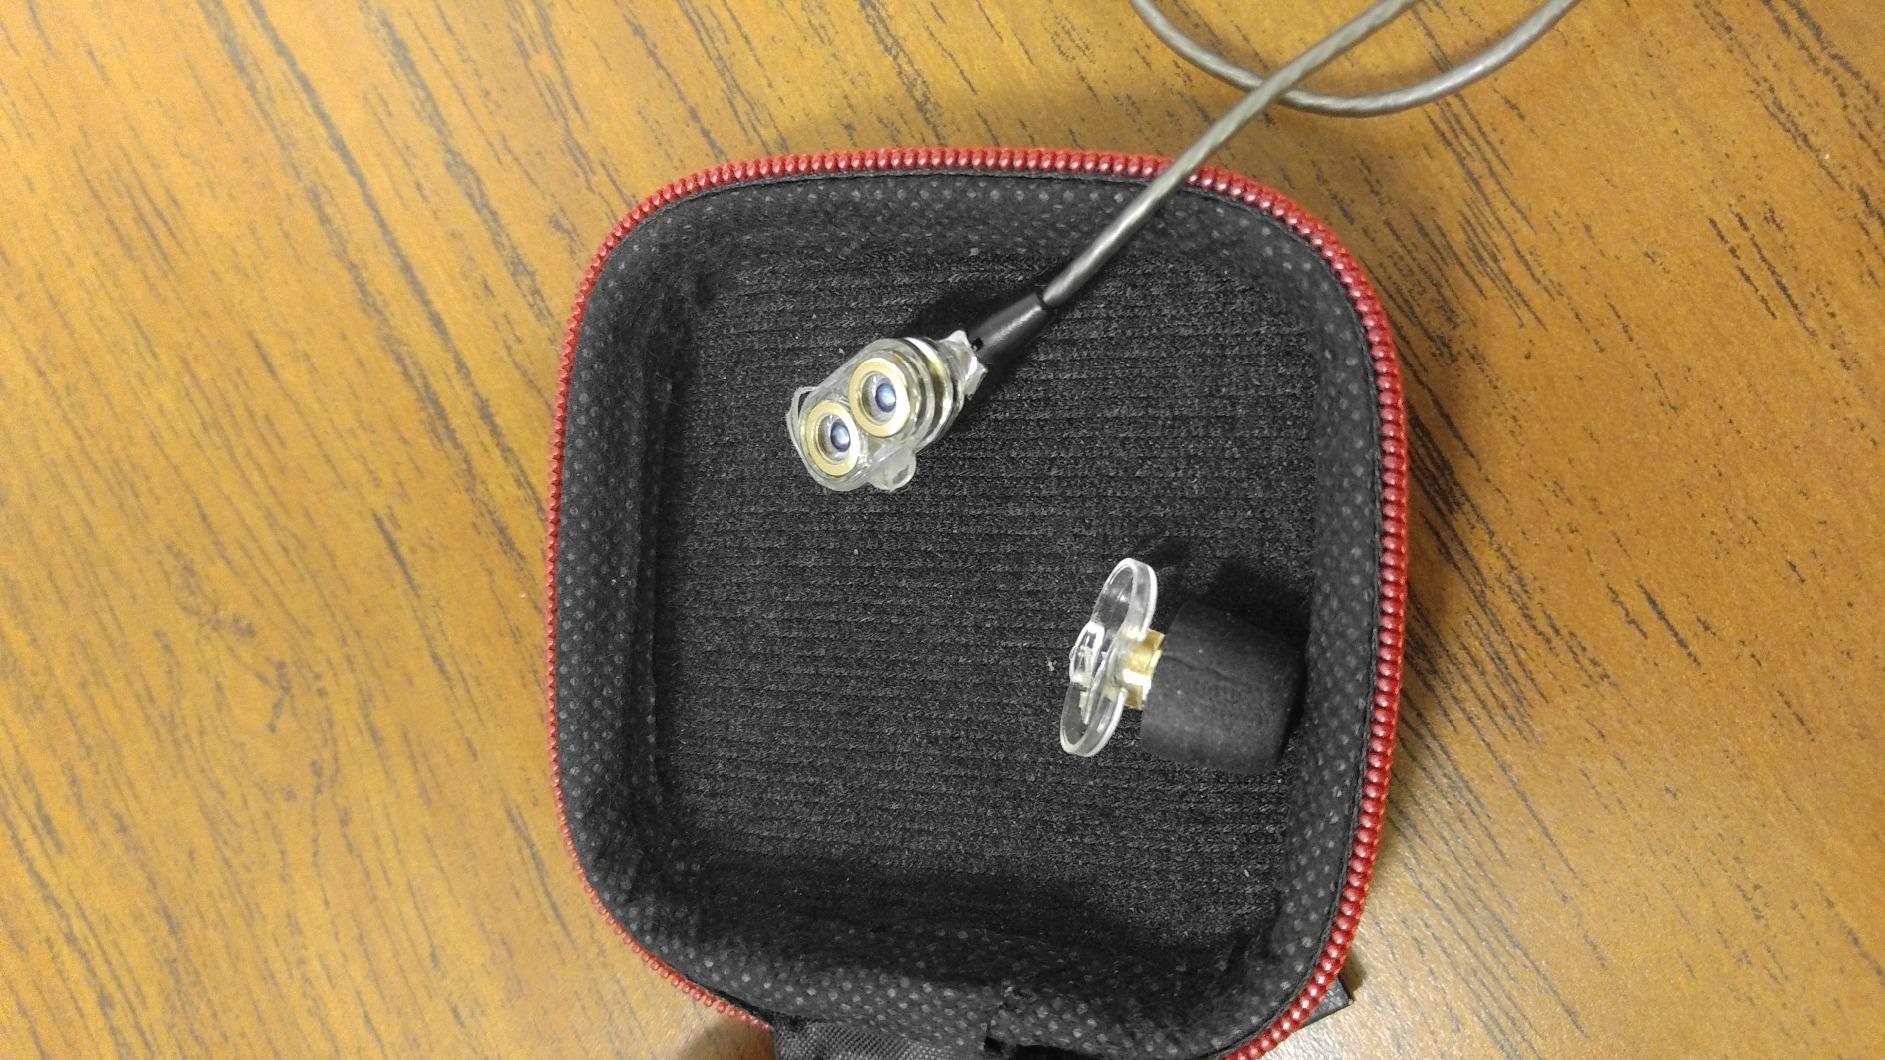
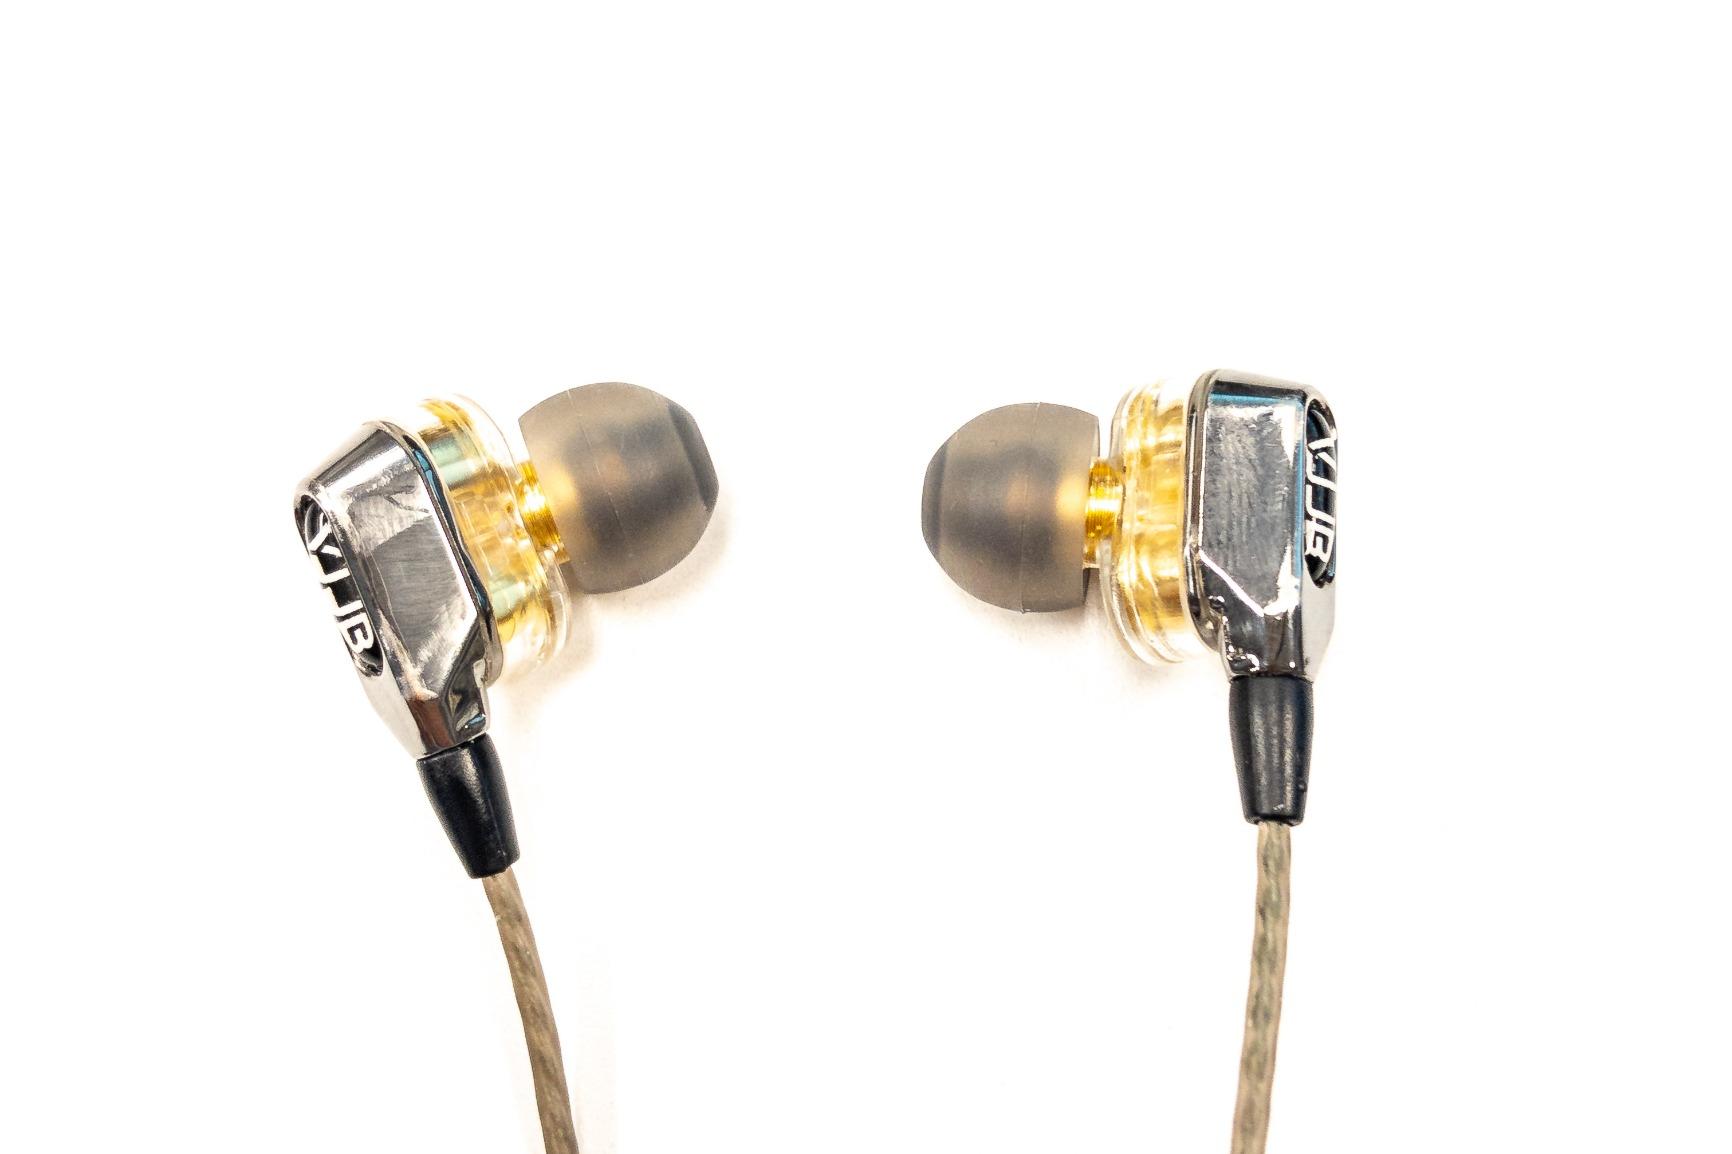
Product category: headphones
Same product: yes